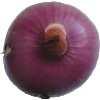
Label: Onion Red Peeled 1